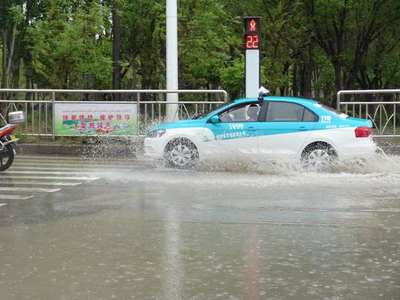
Weather: rain or strom